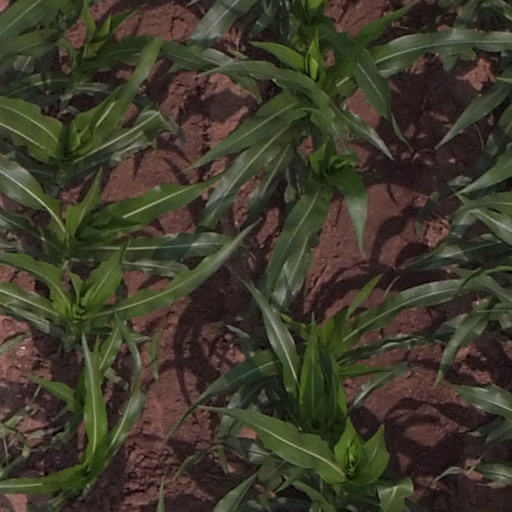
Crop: maize; corn